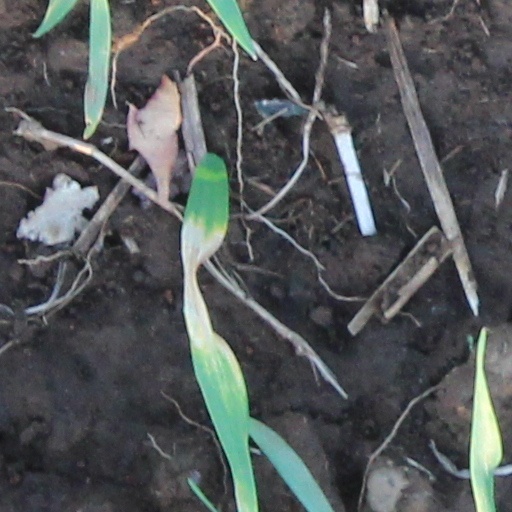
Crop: wheat